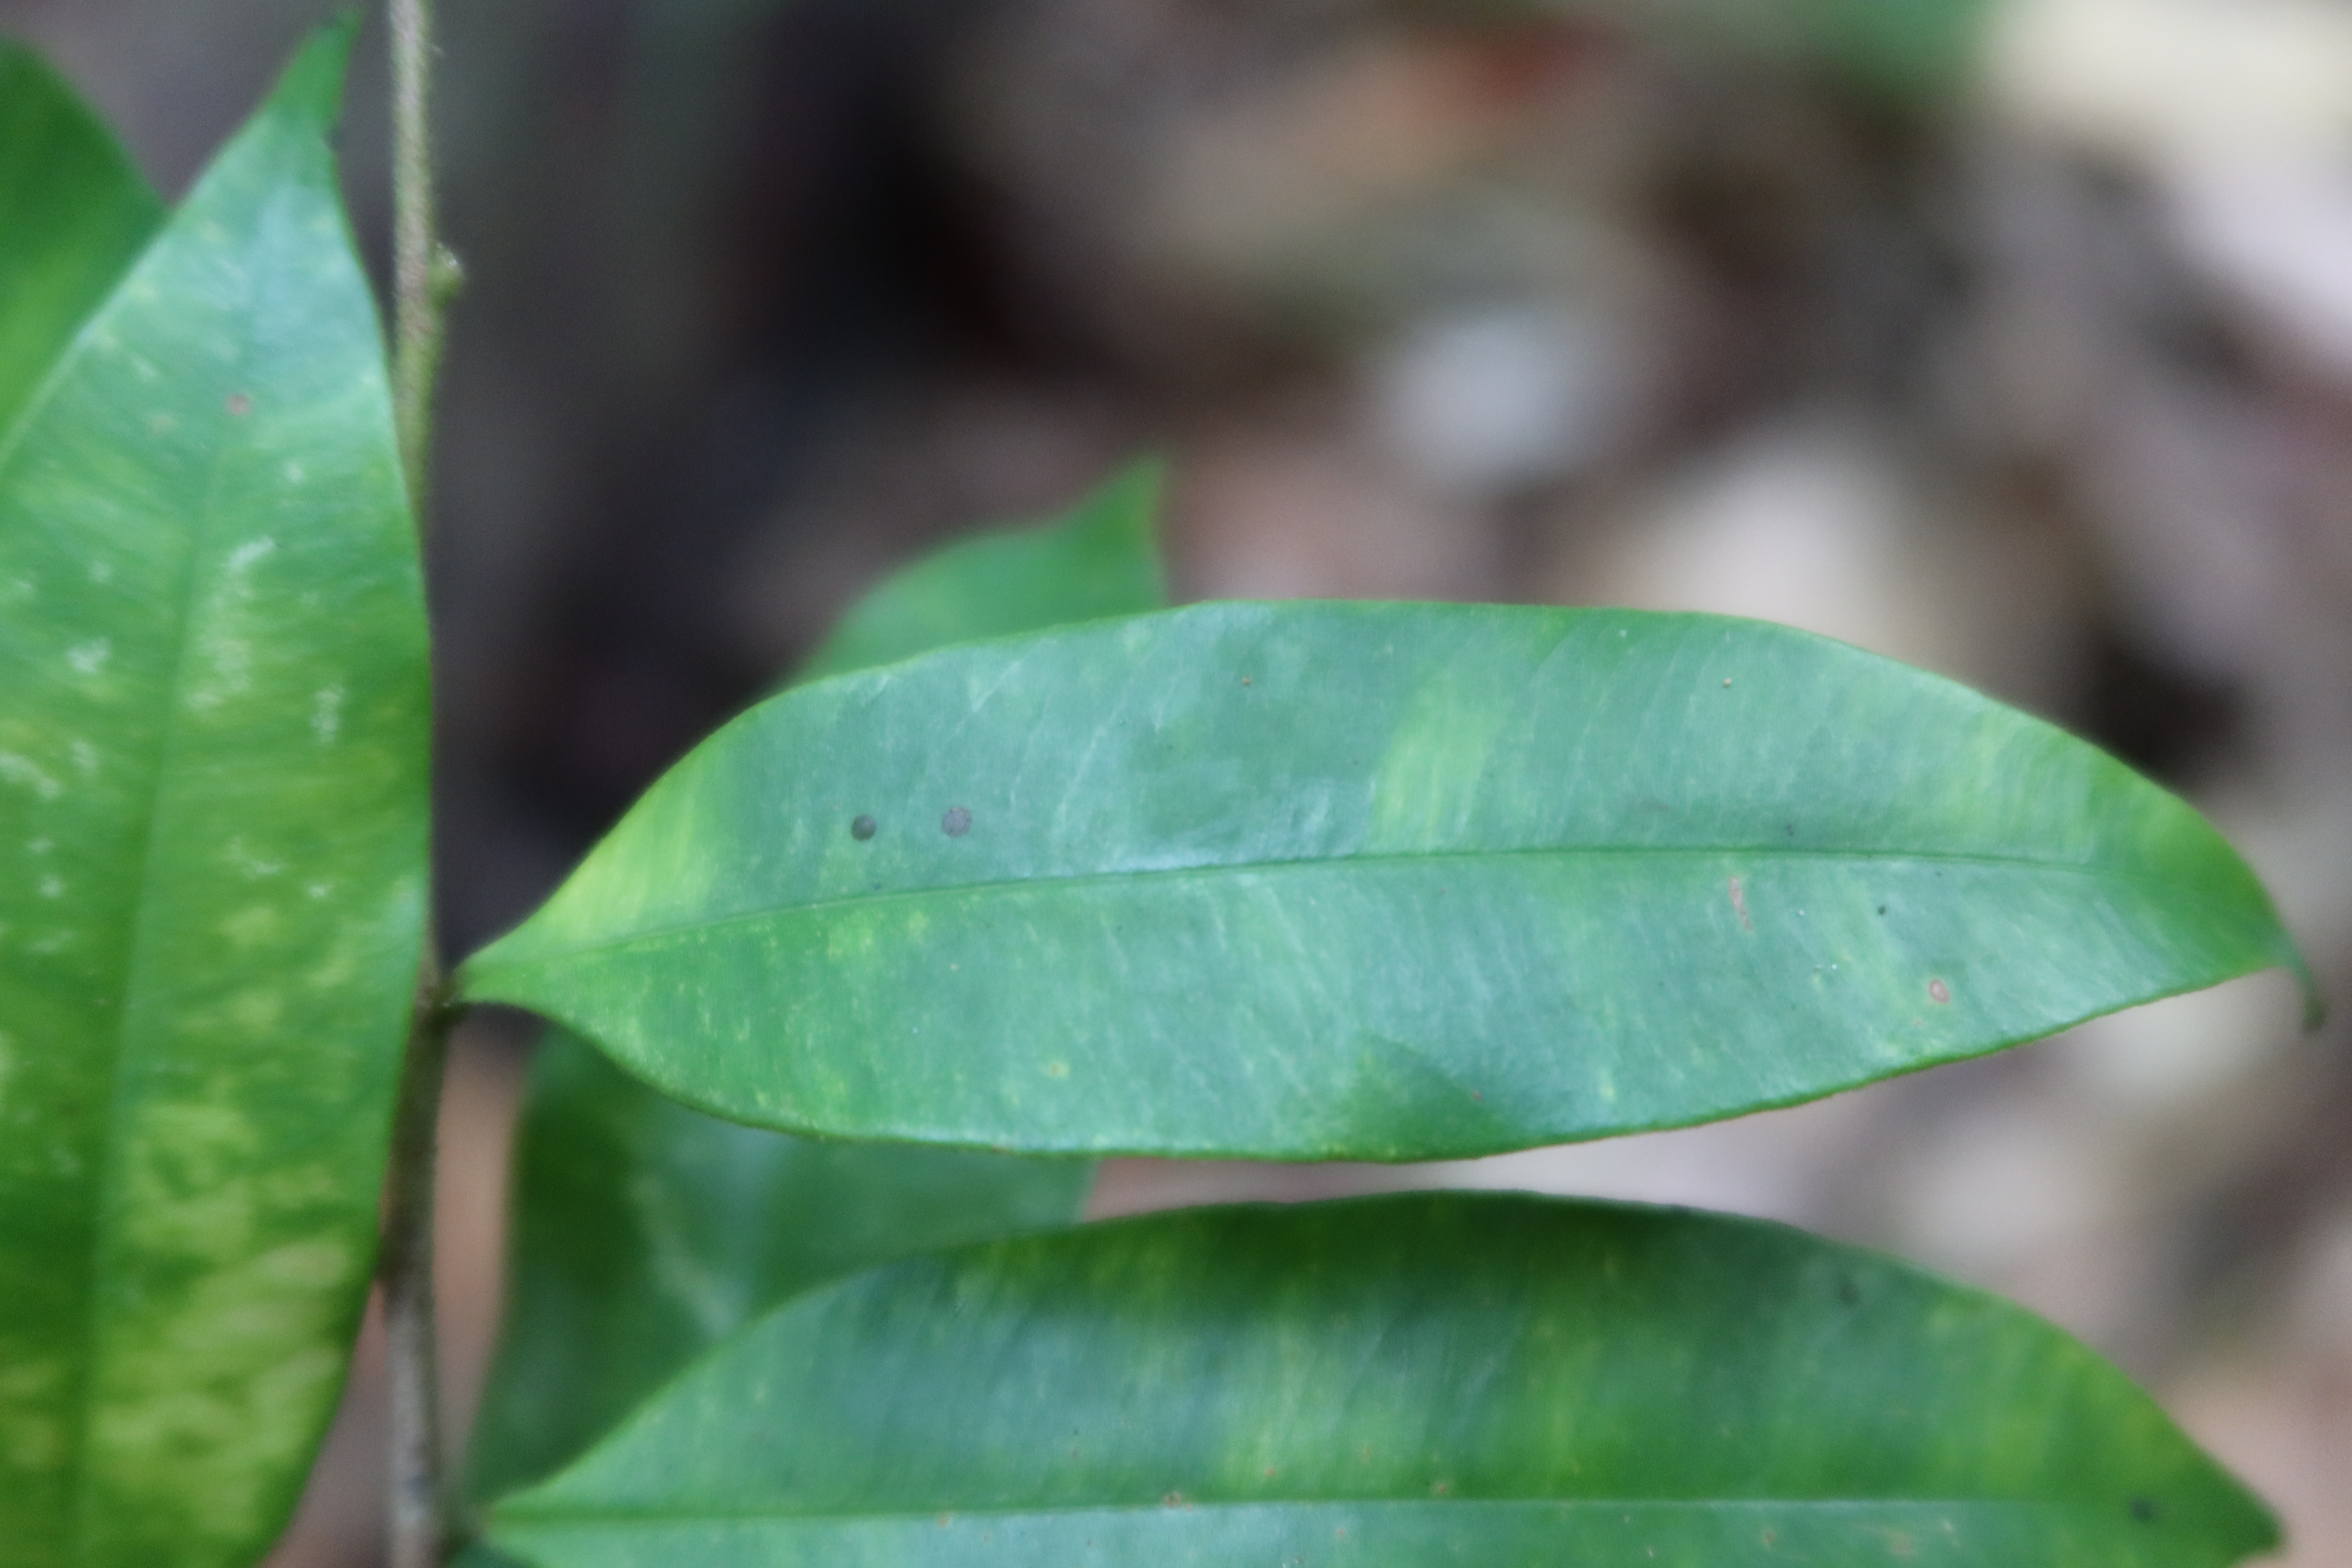
Label: Downy mildew